Criticism of Israel

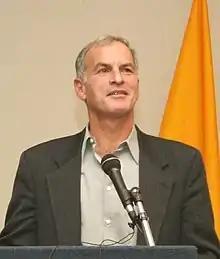
Norman Finkelstein author of "Beyond Chutzpah: On the Misuse of Anti-Semitism and the Abuse of History"

One of the major themes of Norman Finkelstein's book "" is that some supporters of Israel employ accusations of anti-Semitism to attack critics of Israel, with the goal of discrediting the critics and silencing the criticism. Professors Judy Rebick and Alan Sears, in response to Israel Apartheid Week activities at Carleton University, wrote an open letter to the university president which claimed that accusations of anti-Semitism are sometimes made with the goal of "silencing" criticism of Israel.